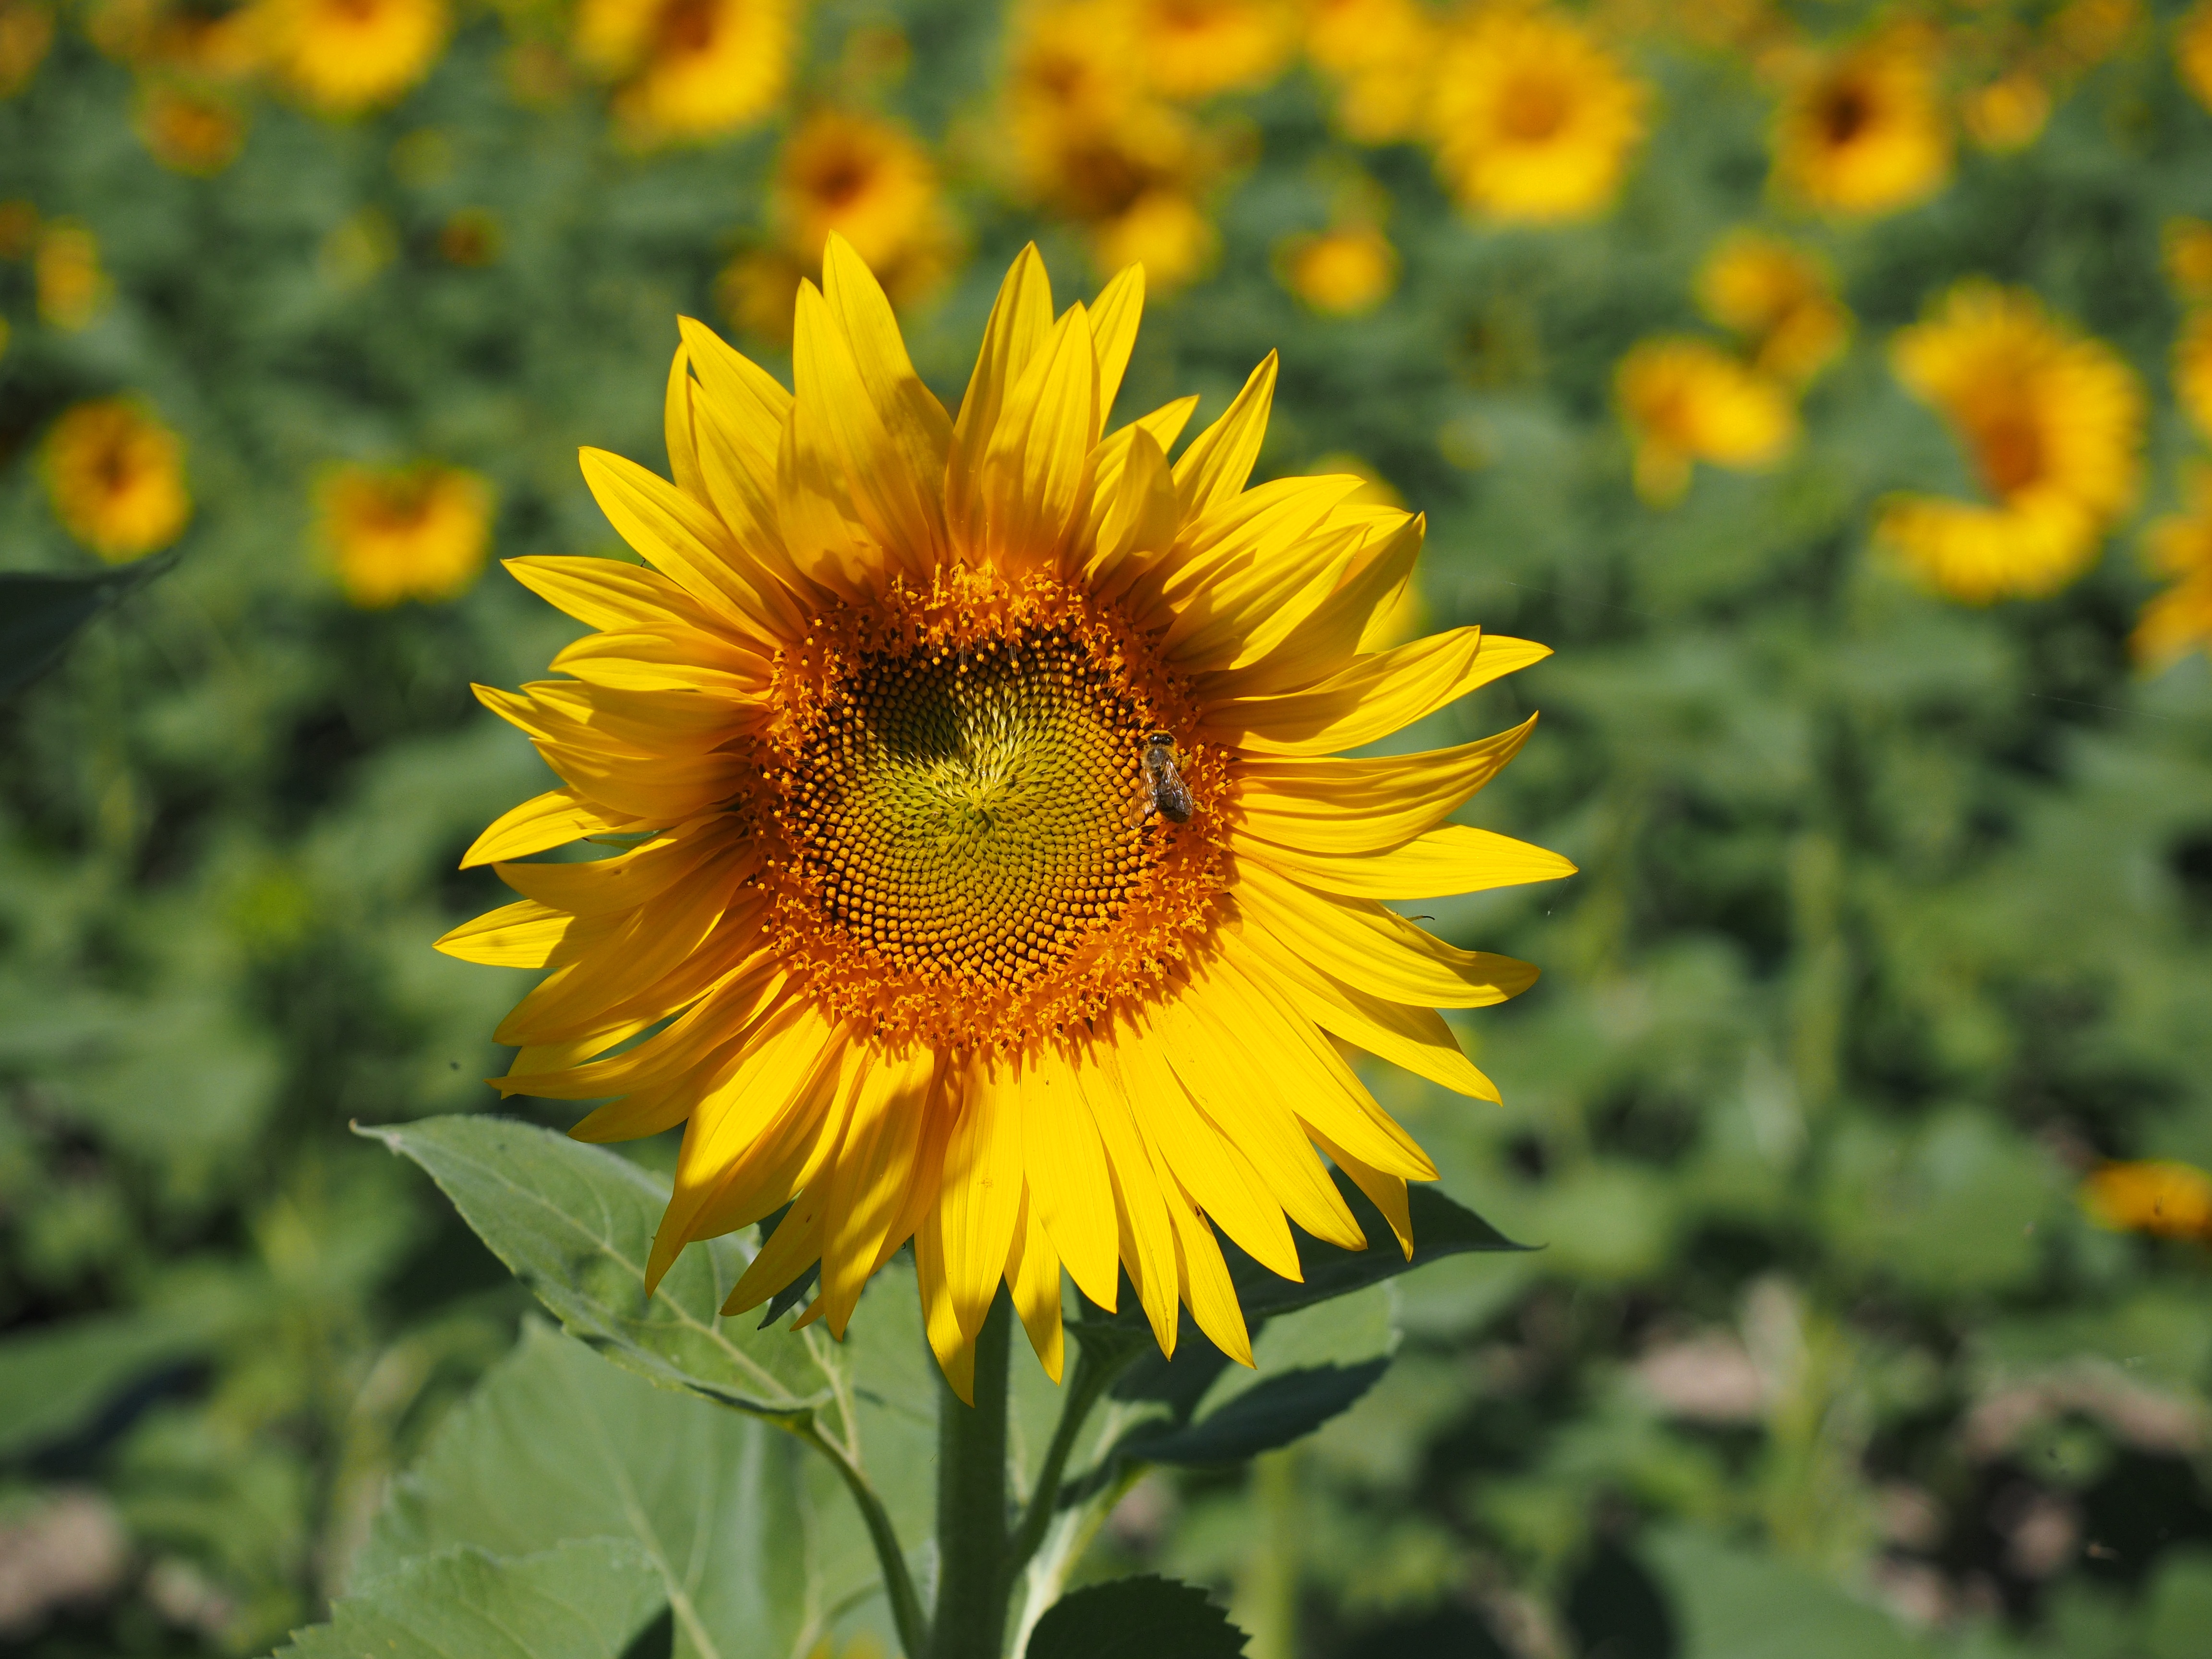
nature, blossom, plant, field, flower, petal, bloom, pollen, macro, botany, colorful, yellow, close, flora, sunflower, wildflower, sunny, bright, bee, sun flower, beautiful, collect, macro photography, inflorescence, flowering plant, daisy family, helianthus annuus, tongue flower, tubular flowers, flower basket, annual plant, land plant